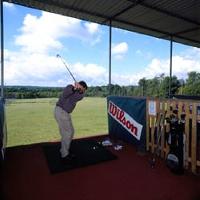
Weather: sun or clear